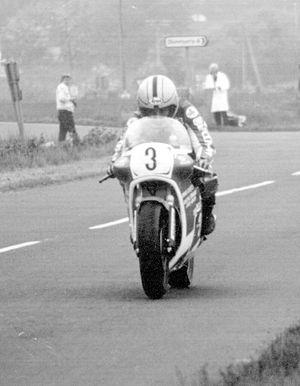
Le Grand Prix moto d'Ulster est une épreuve de vitesse moto incluse dans les championnats du monde de vitesse moto de la FIM de 1949 à 1971. Il a porté le nom de Grand Prix d'Europe de 1935 à 1948. Il se courait près de Belfast, en Irlande du Nord.